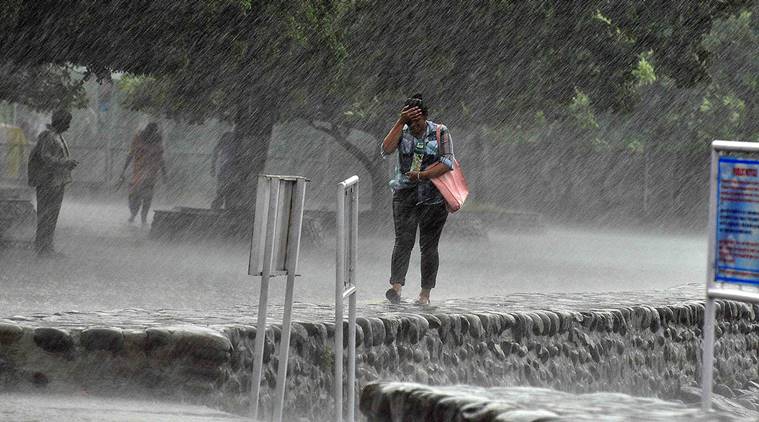
Weather: rain or strom